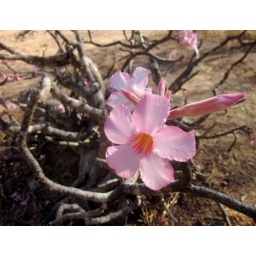
A flowering bottle tree (adenium obesum), near Hawf, Yemen